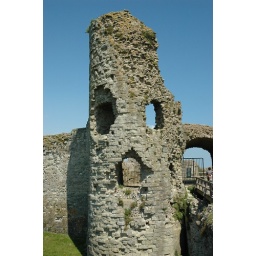
Can you see the face in tower